Volcanism on the Moon

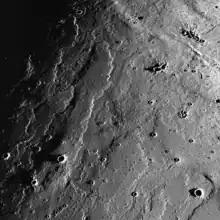
Old hardened lava flows of Mare Imbrium forming wrinkle ridges

In 1610, Italian astronomer Galileo Galilei saw the dark lunar plains through an early telescope and mistakenly thought they were seas. He called them "maria", the Latin word for "seas." In 1665, British chemist Robert Hooke was the first to suggest that the bowl-shaped depressions on the Moon were volcanoes. This idea was supported by their resemblance to the craters in the Phlegraean Fields of Italy, though the lunar ones are much larger. French astronomer Pierre Puiseux later proposed that the Moon’s craters were collapsed volcanic domes that had released all their gases. In the 18th century, another French astronomer, Pierre-Simon Laplace, suggested that meteorites were volcanic projectiles thrown out during major lunar eruptions.